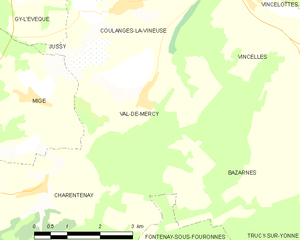
Carte des communes françaises Val-de-Mercy